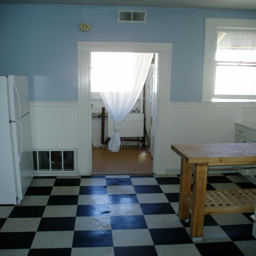
Small kitchen with tiled floors and white walls.
Black and white checkered kitchen floor and wood island
A kitchen with a checkered floor, refrigerator, table and see through curtains.
A kitchen with a white fridge and white walls.
A refrigerator and table in a small kitchen.